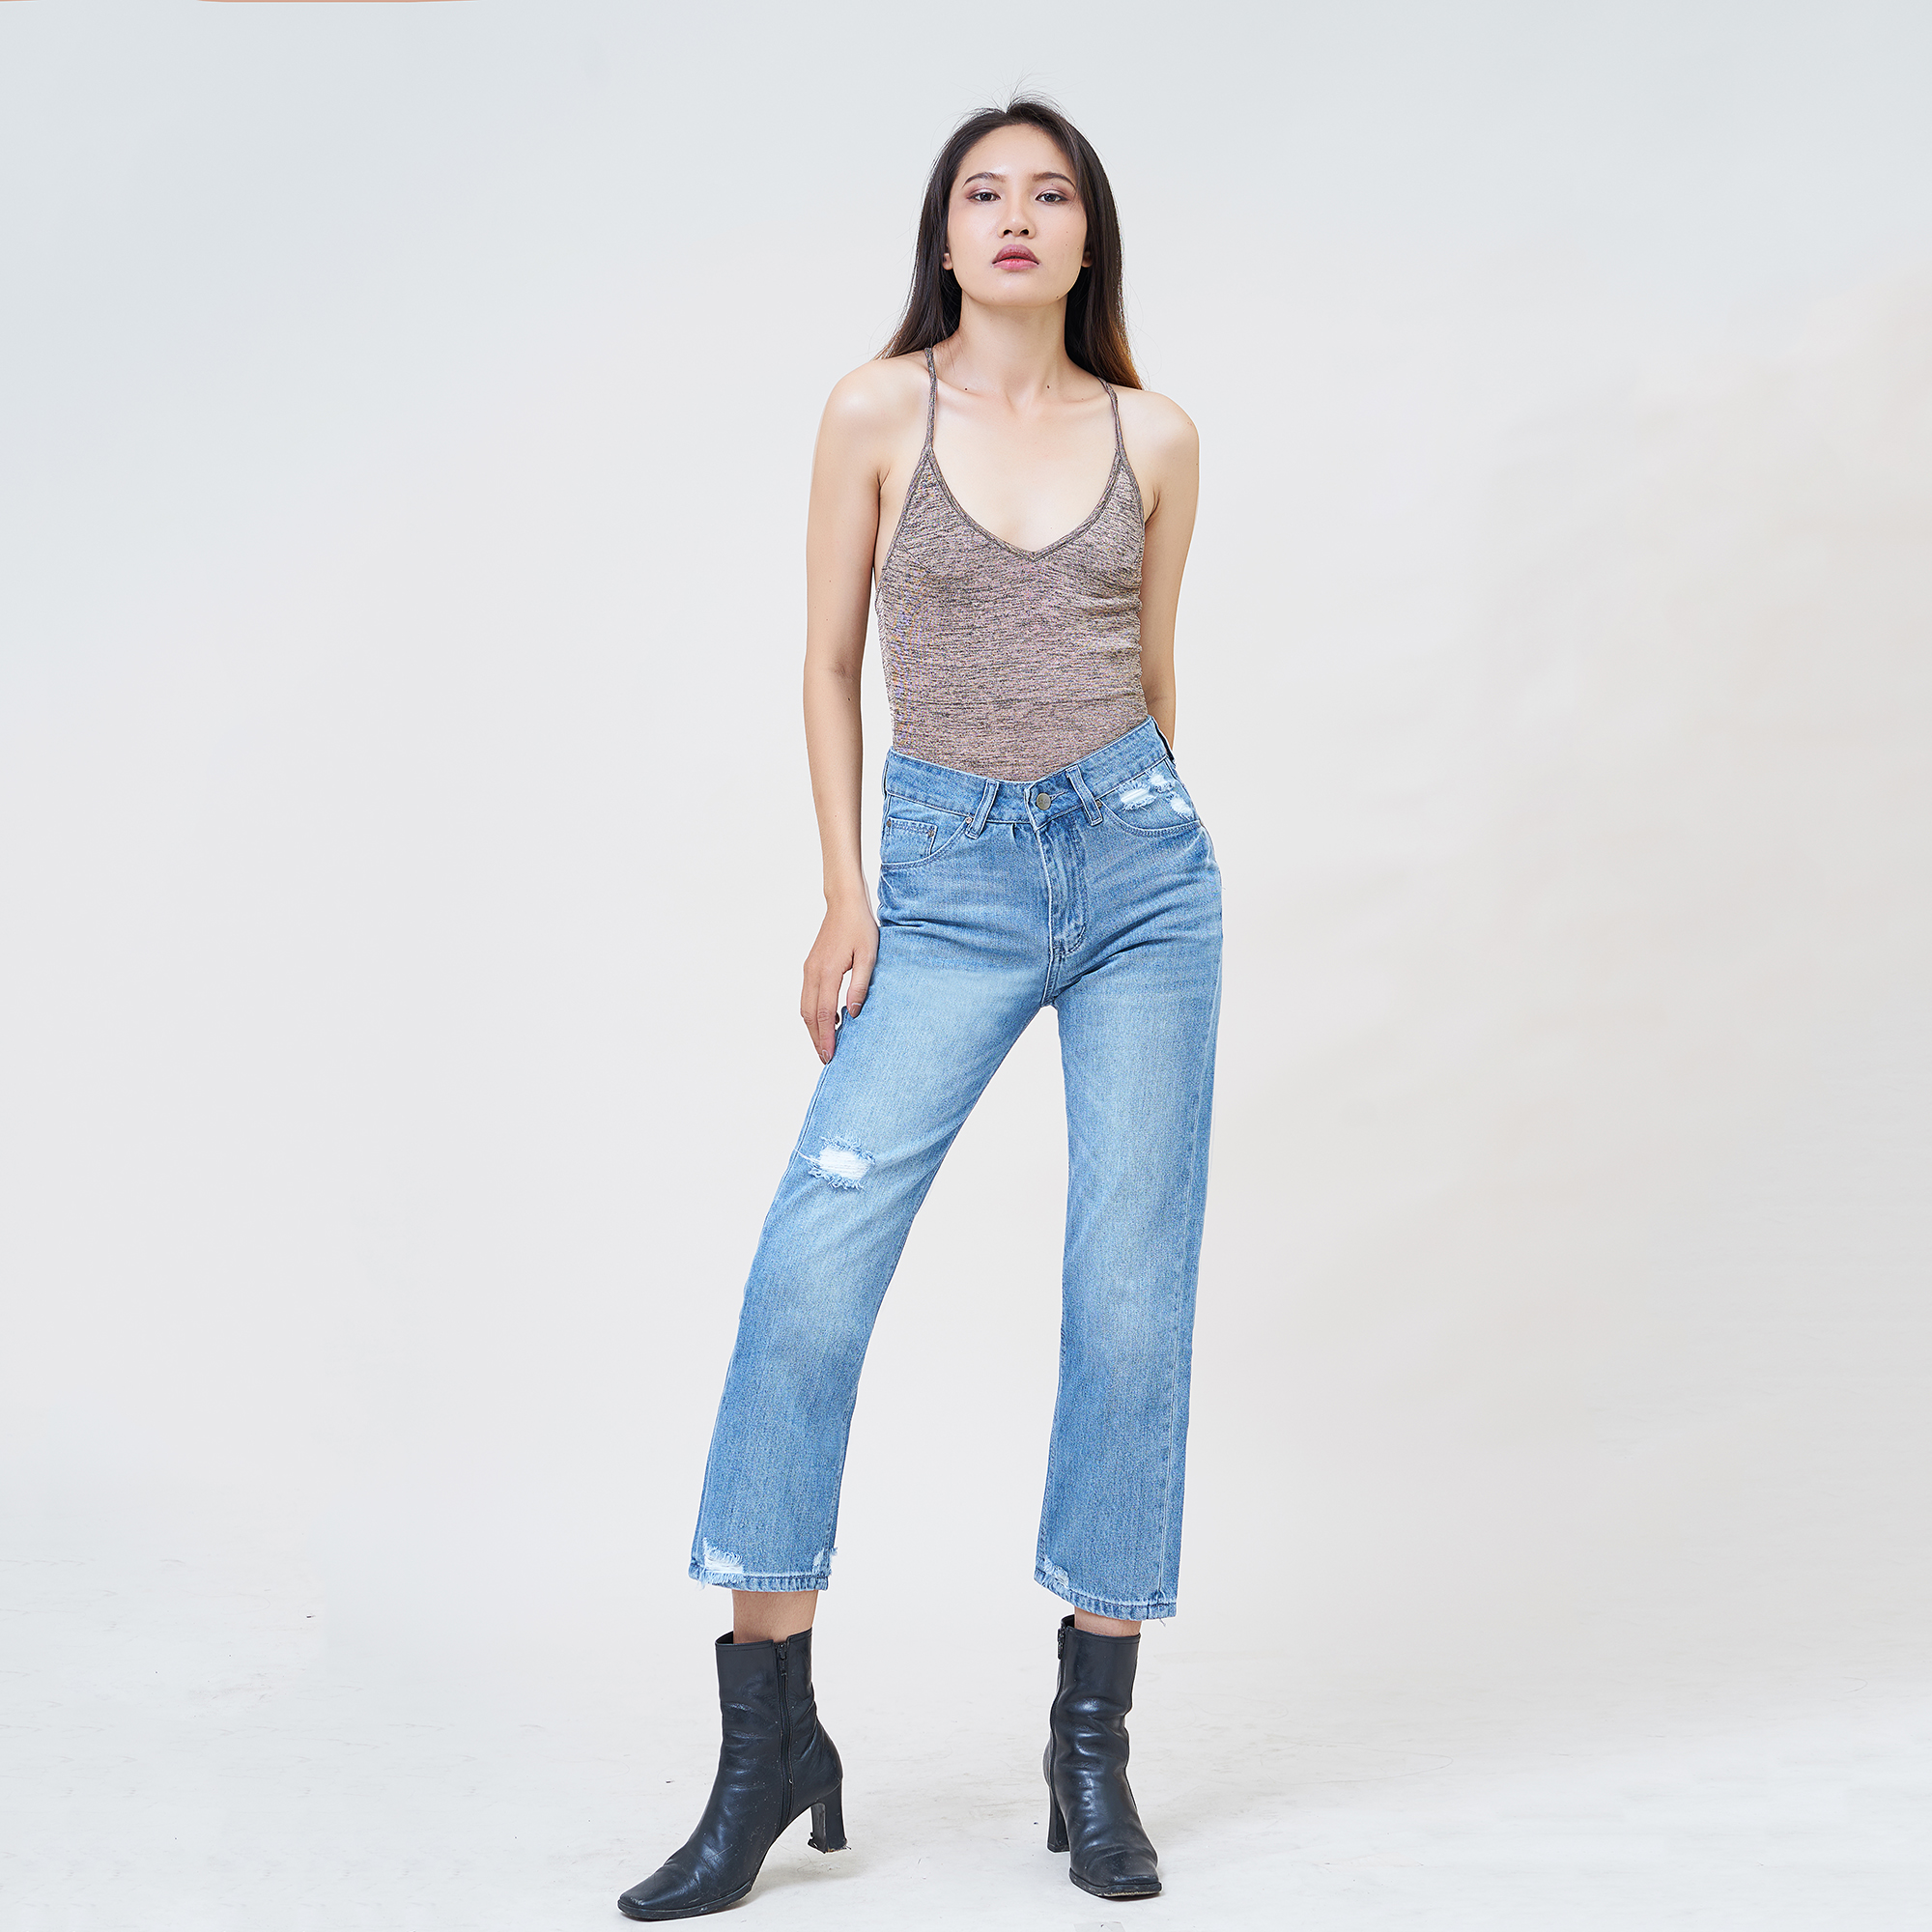
AAA Jeans, women jeans, boyfriend jeans, clothing, denim, jeans, blue, waist, shoulder, neck, leg, pocket, standing, footwear, knee, fashion model, trousers, textile, electric blue, dress, One piece garment, sleeve, thigh, sleeveless shirt, ankle, shoe